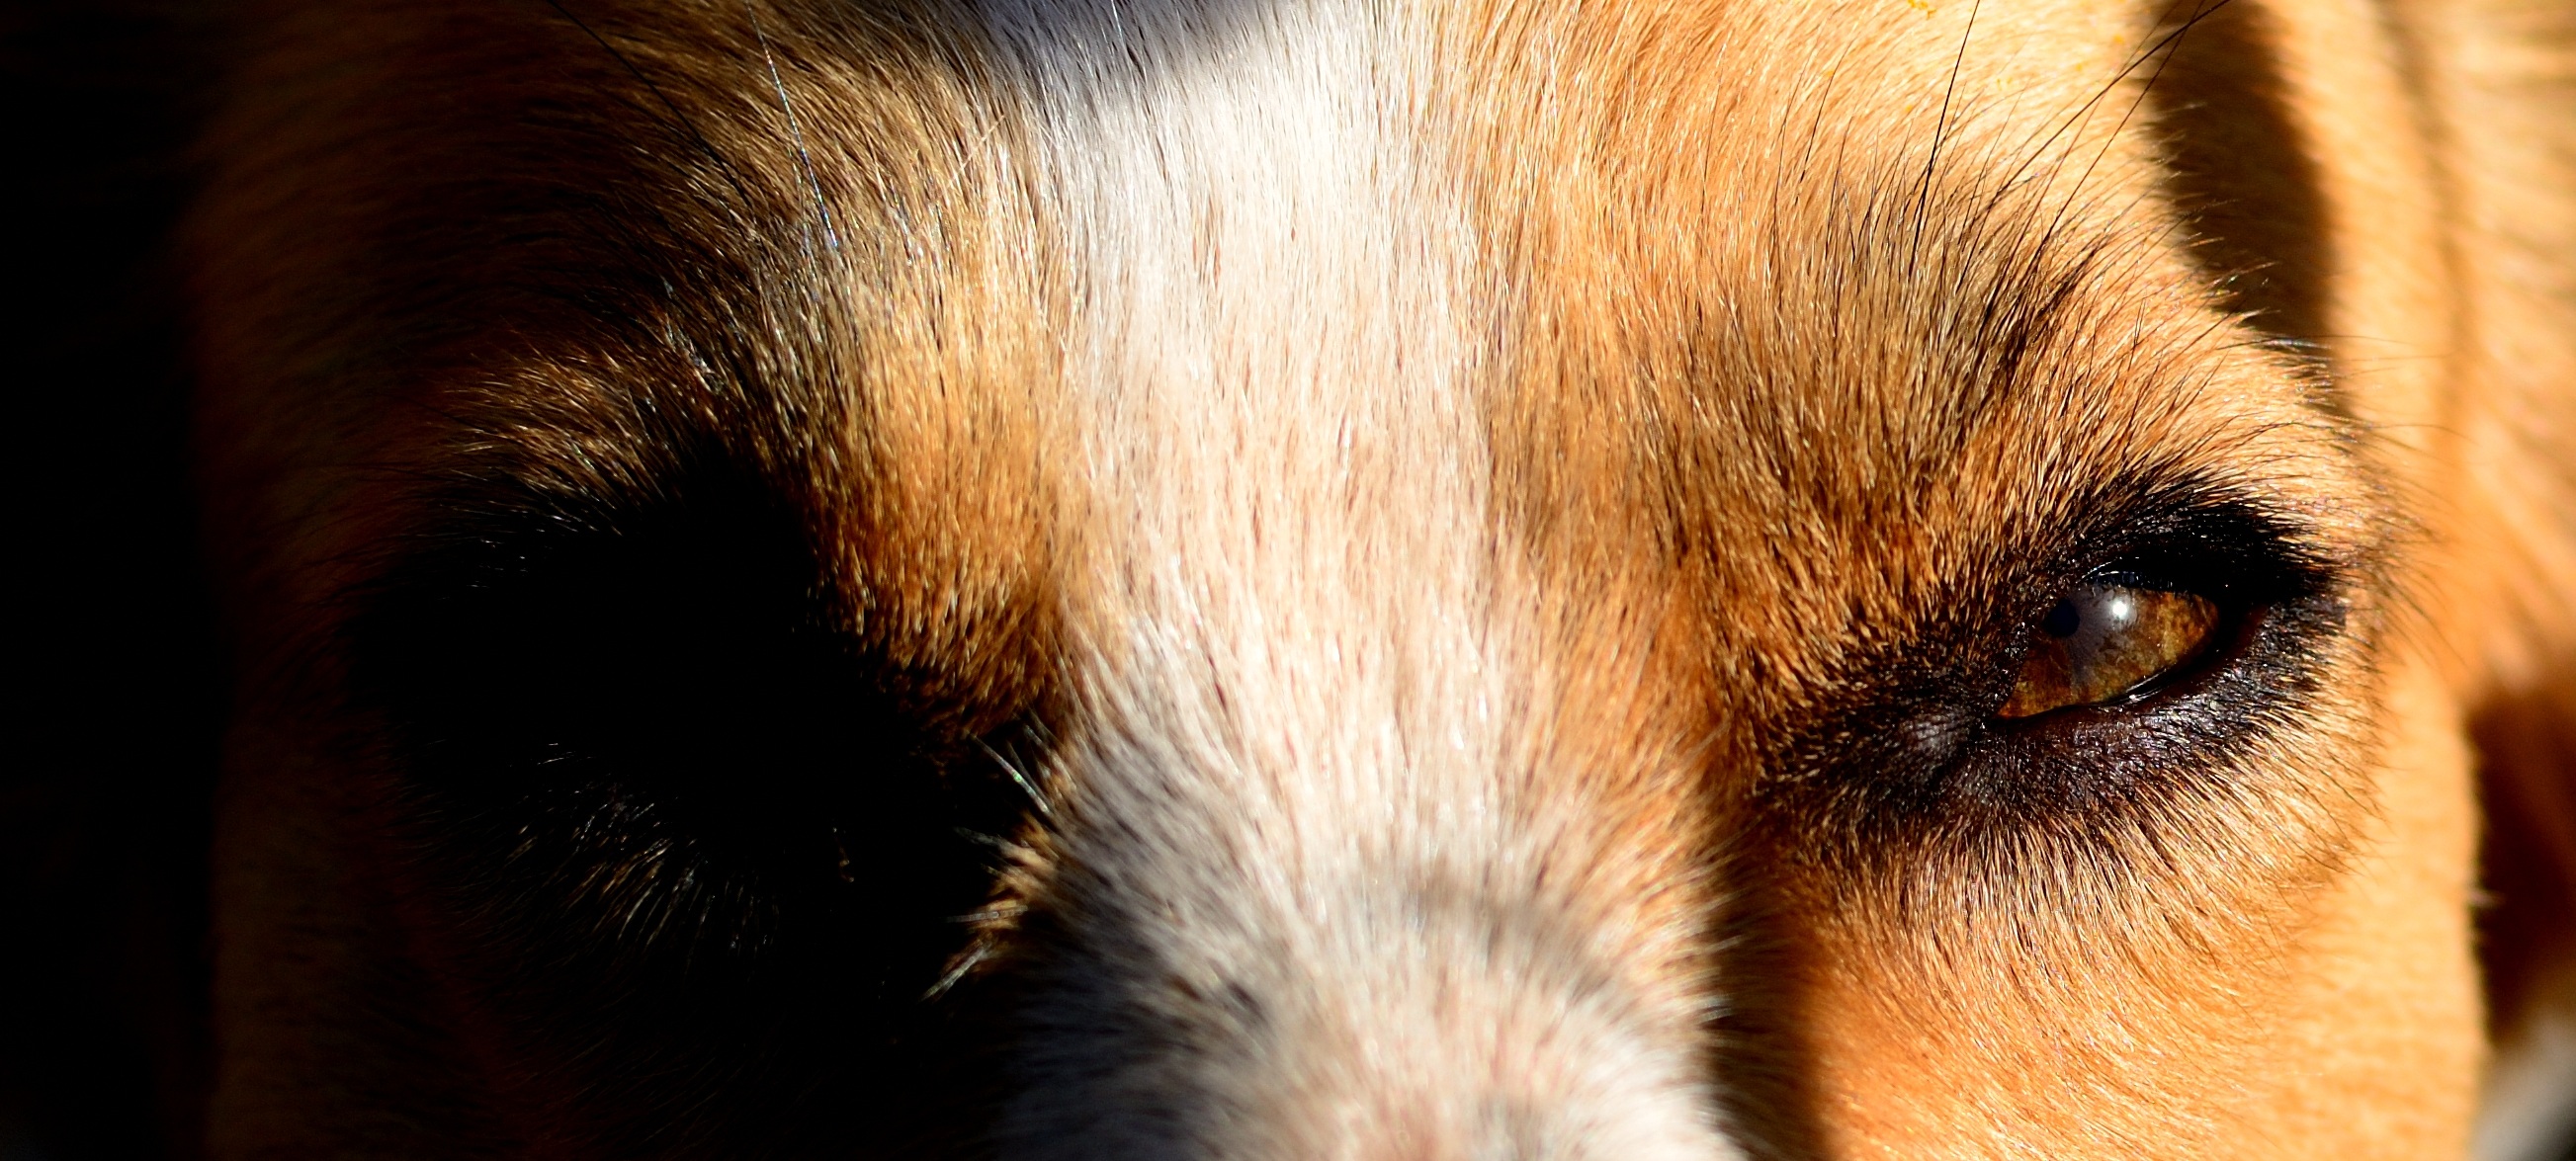
puppy, dog, animal, mammal, ear, domestic animal, close up, nose, whiskers, snout, eye, look, vertebrate, organ, intense look, dog like mammal